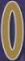
Number: 0